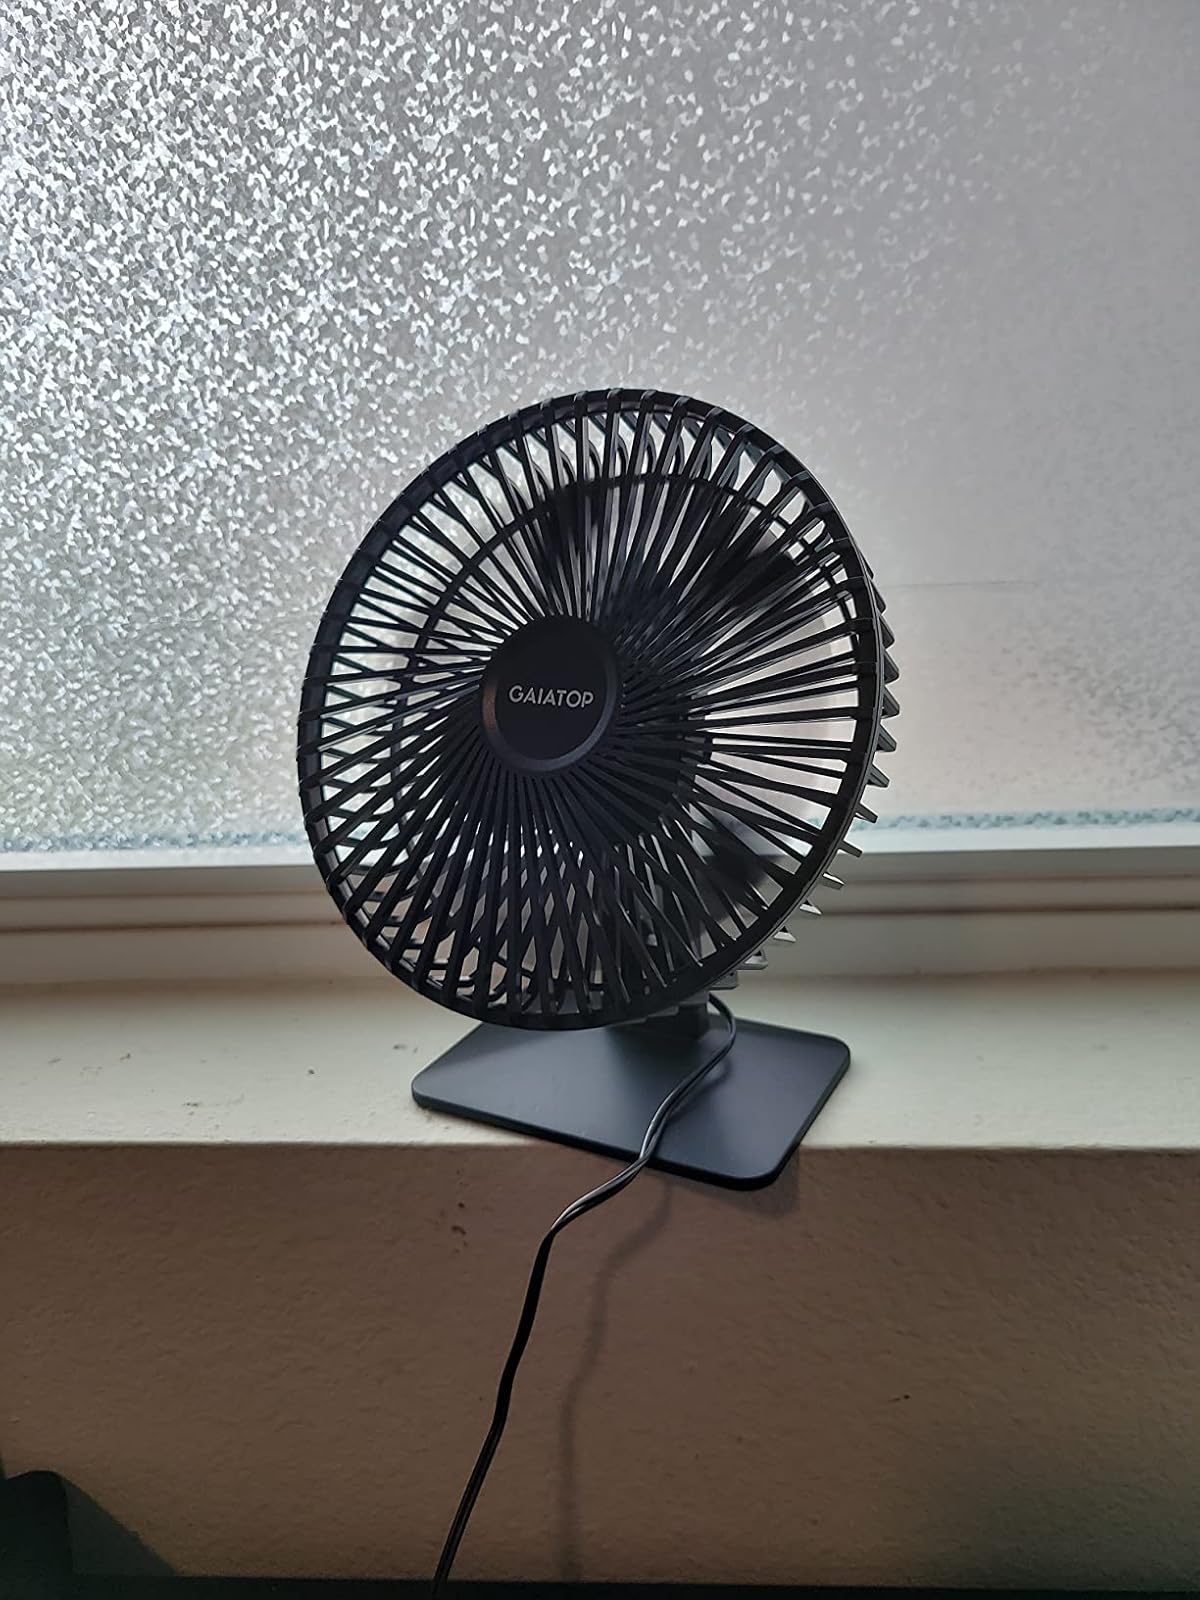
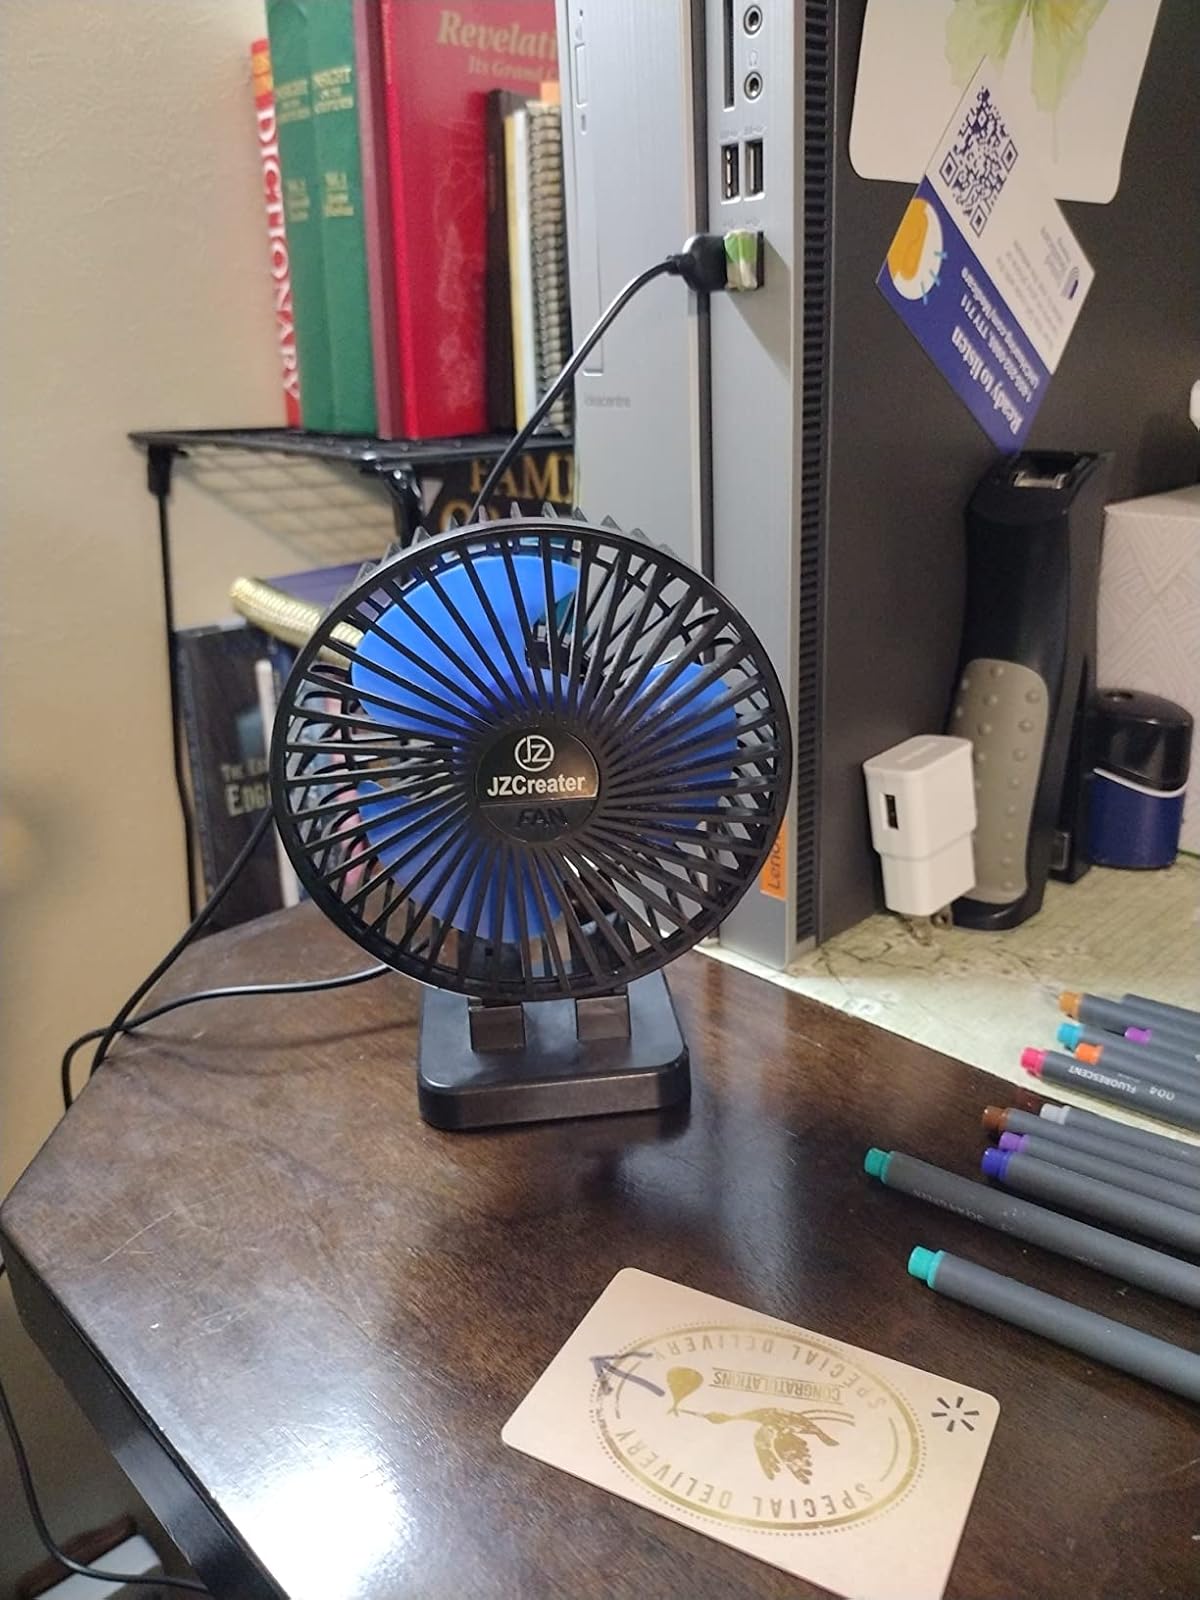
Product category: fan
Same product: no